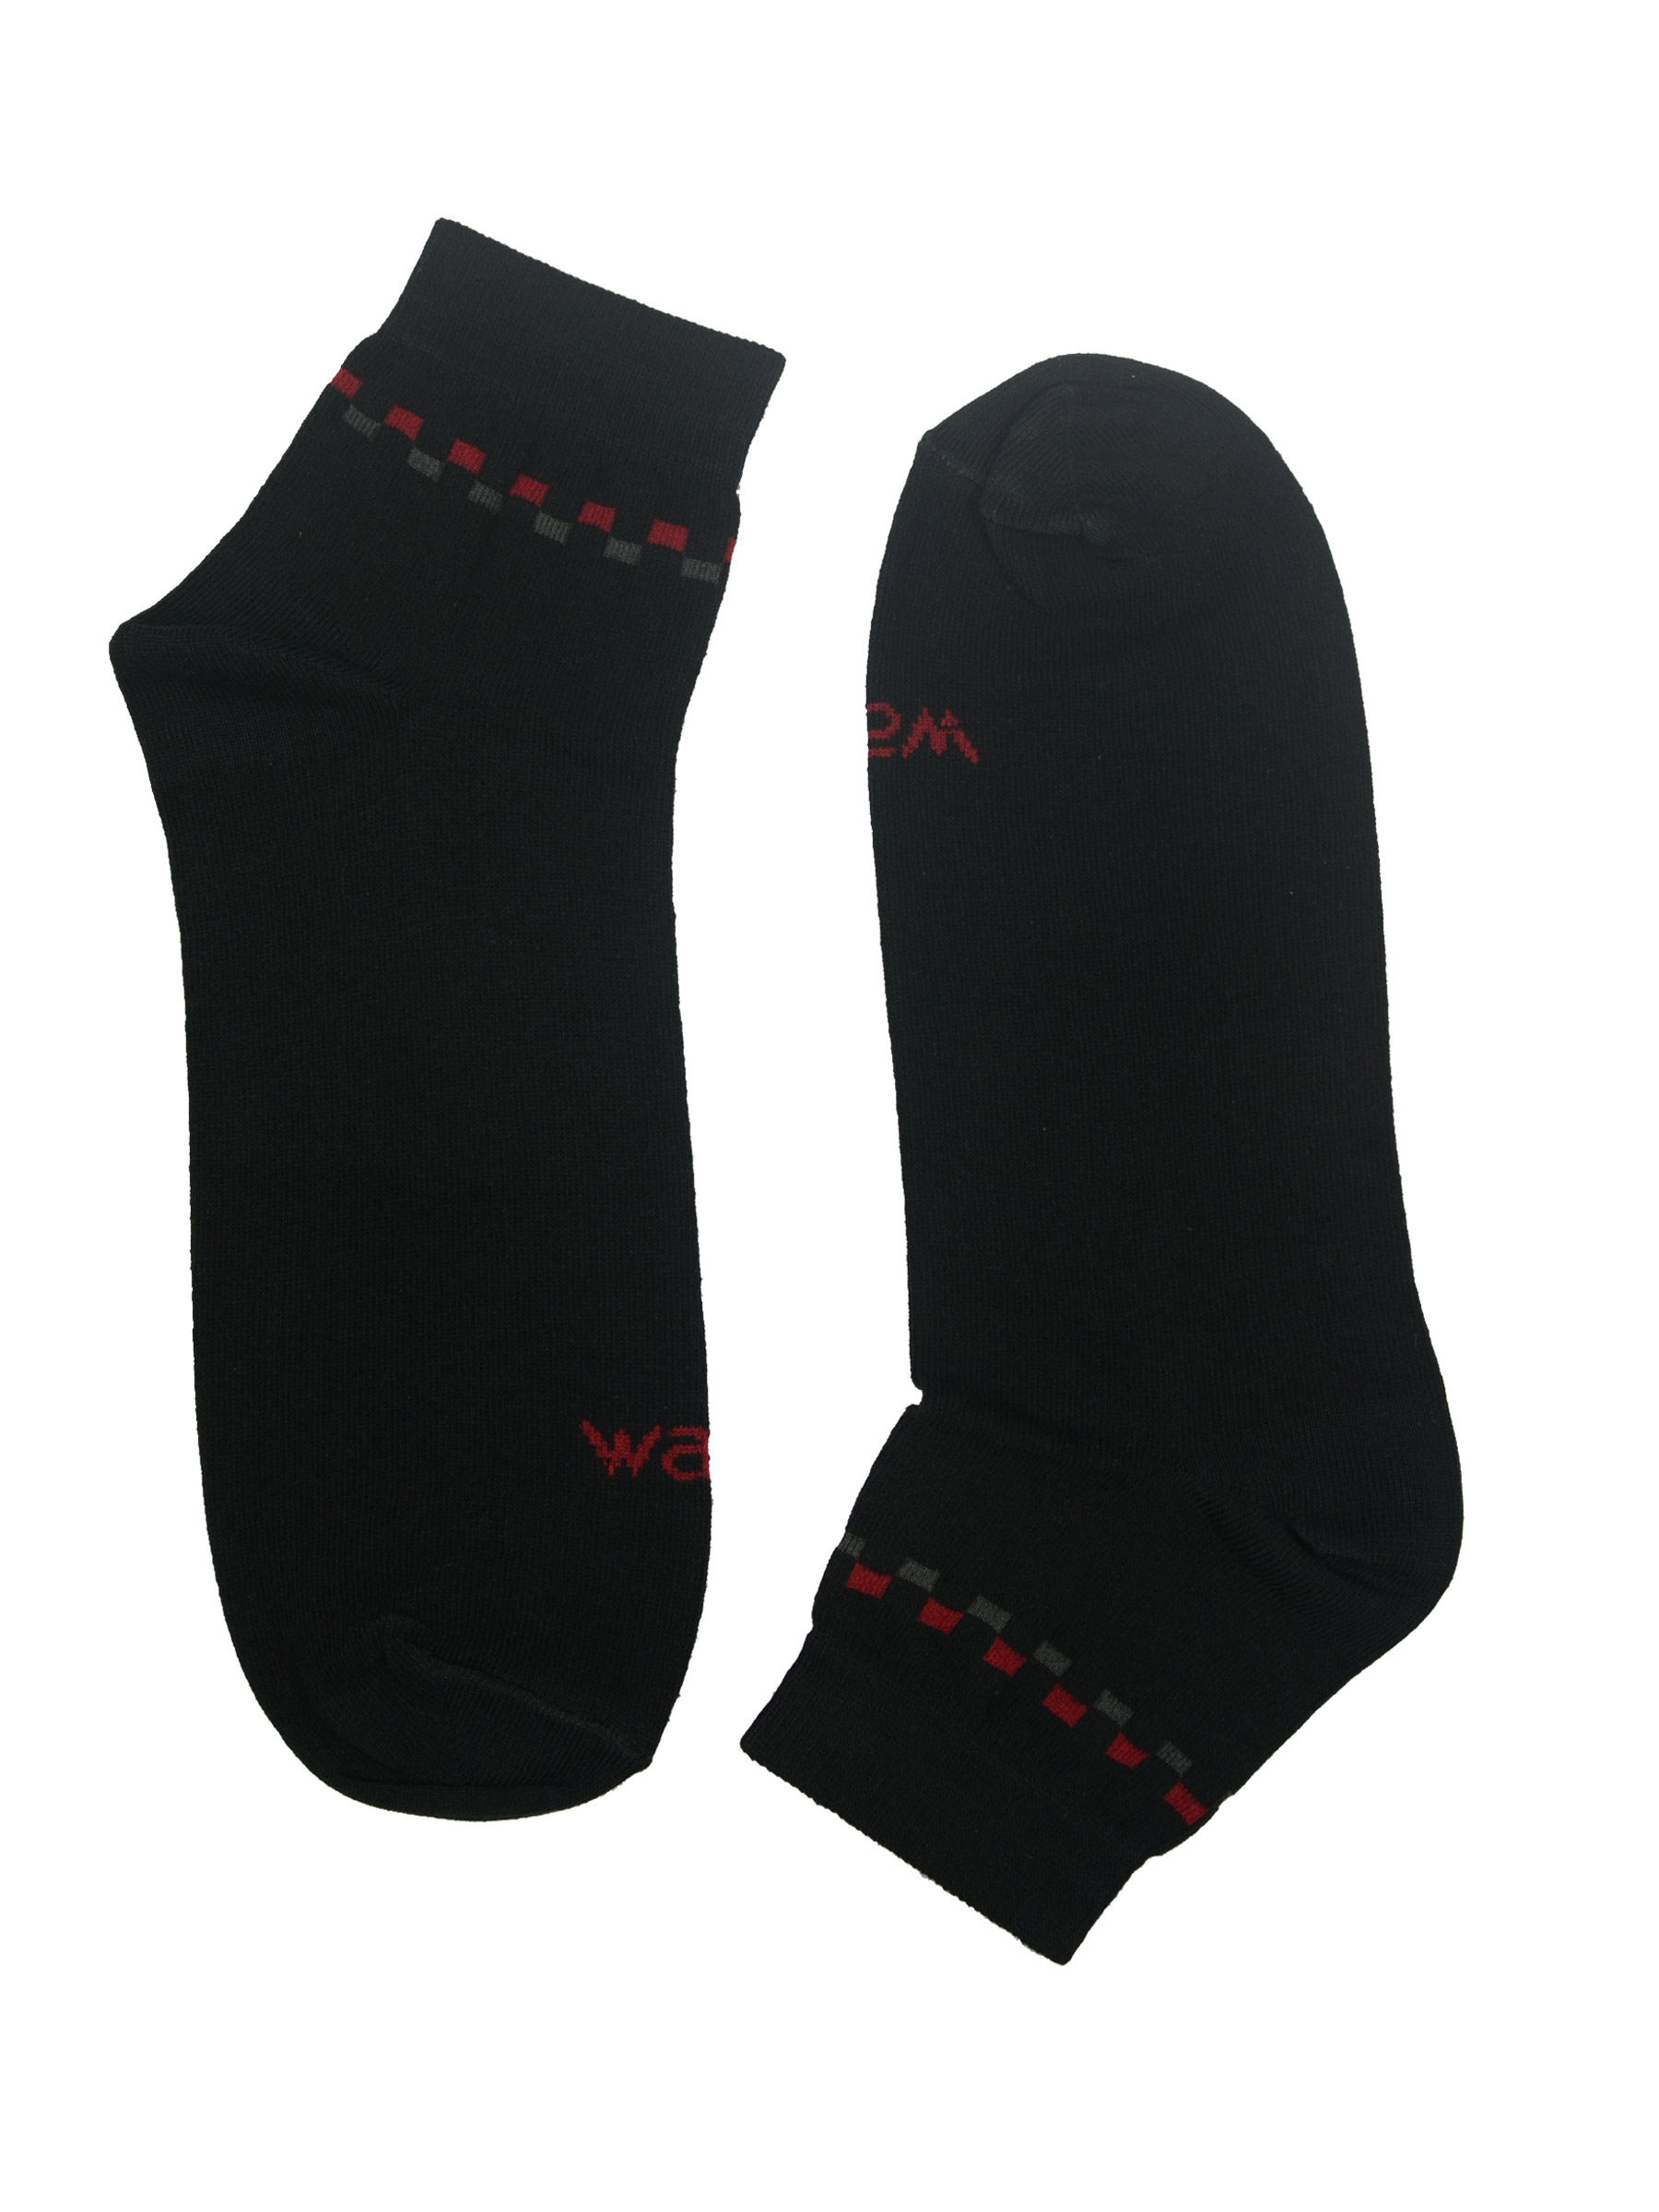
Wrangler Men's Black Ankle Length Socks
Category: Accessories / Socks / Socks
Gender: Men
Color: Black
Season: Summer 2016
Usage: Casual